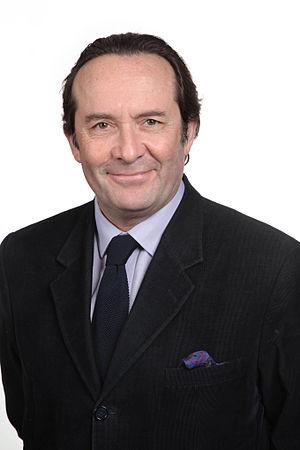
Pierre Bédier, Président du Conseil général des Yvelines
L'opposition au concubinage homosexuel et au Pacte civil de solidarité en France est constituée par l'ensemble des institutions et des mouvements associatifs, politiques et religieux refusant toute forme de reconnaissance légale des couples de même sexe.
Pierre Bédier, né le 30 septembre 1957 à Mont-de-Marsan, est un homme politique français.
Le deuxième gouvernement Jean-Pierre Raffarin est le 29ᵉ gouvernement de la Vᵉ République française. Second gouvernement dirigé par le Premier ministre Jean-Pierre Raffarin, il est en fonction du 17 juin 2002 au 31 mars 2004, sous la présidence de Jacques Chirac. Constitué à la suite des élections législatives de juin 2002 qui ont vu la victoire de l'Union pour la Majorité Présidentielle à l'Assemblée nationale, il a pris fin après la défaite de la droite aux élections régionales de 2004 pour laisser place au troisième gouvernement de Jean-Pierre Raffarin, reconduit au poste de Premier ministre par le Président de la République.